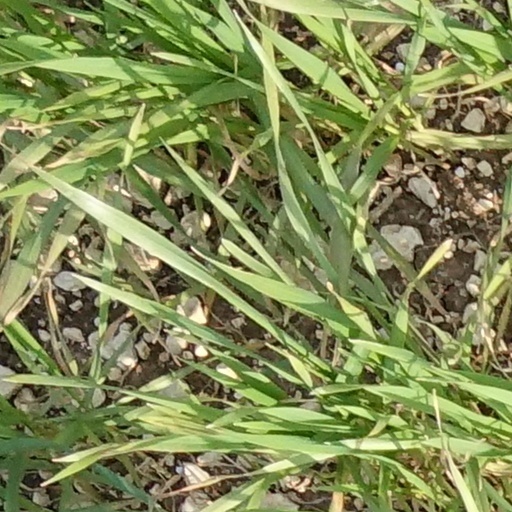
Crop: wheat